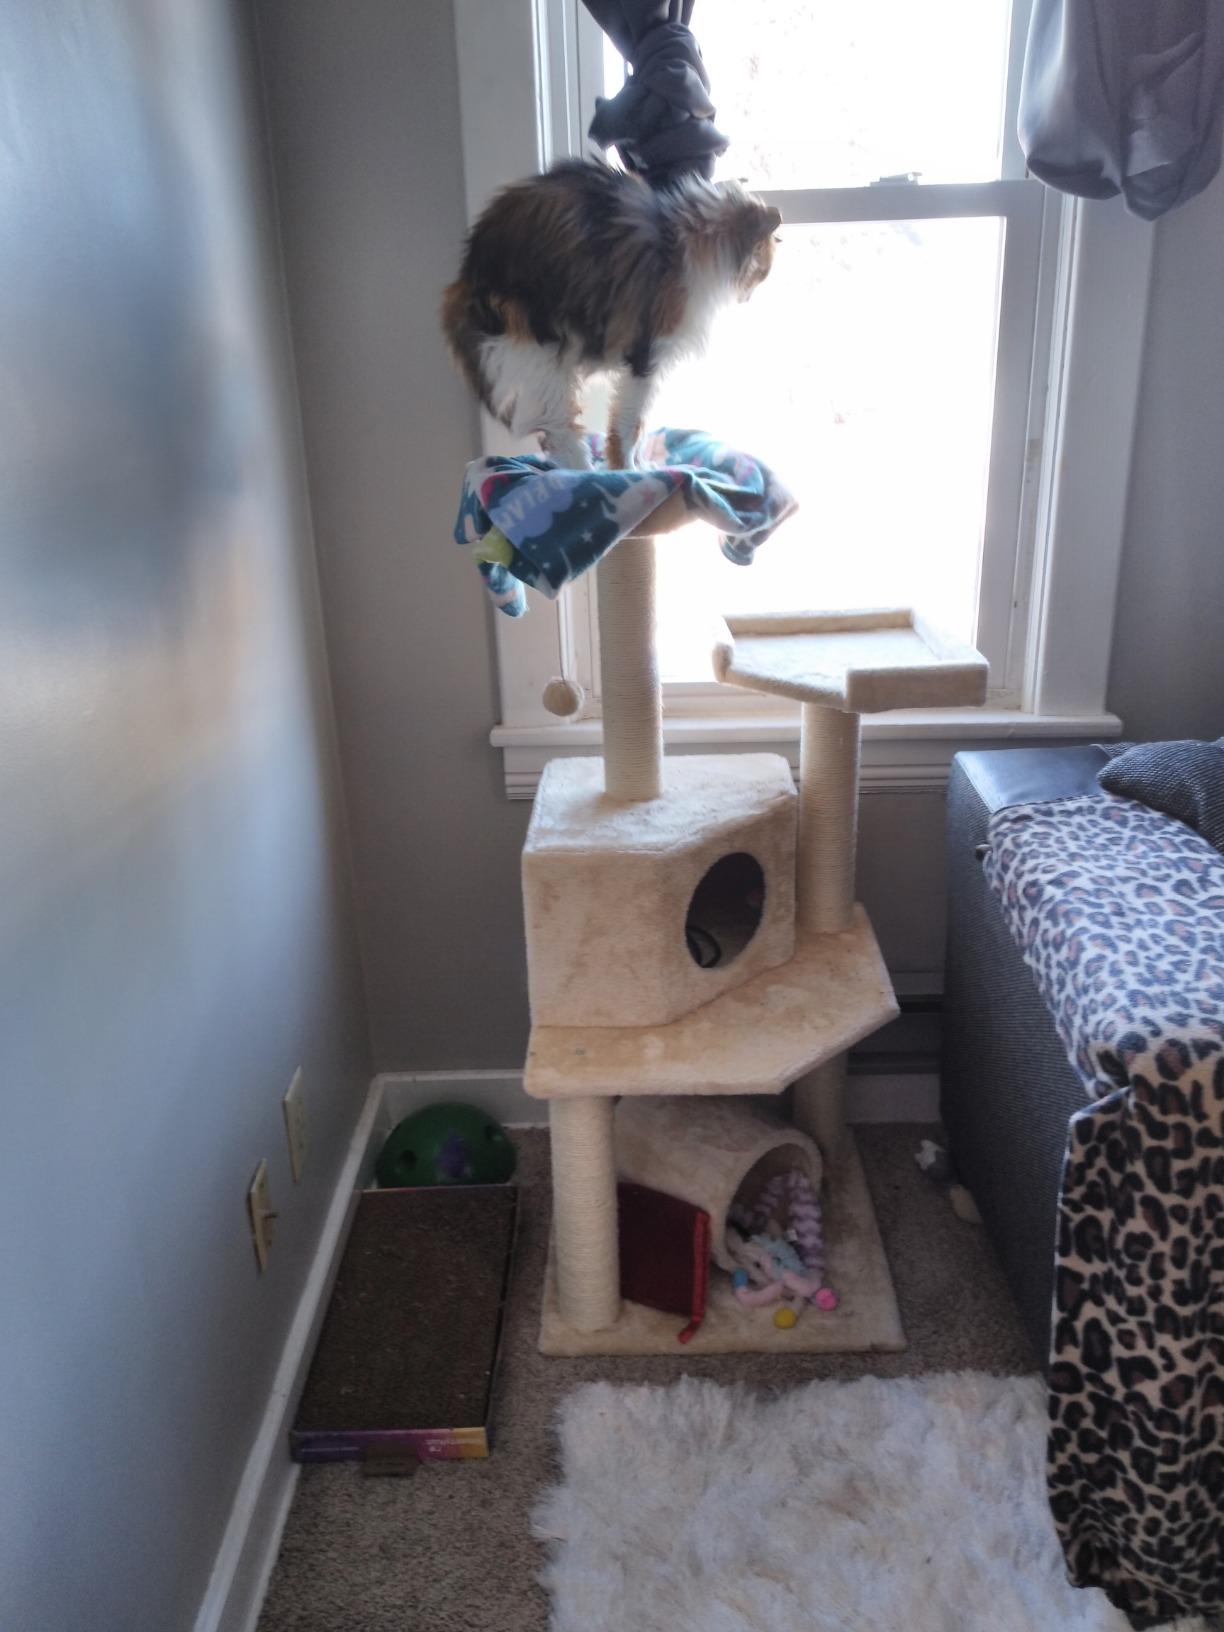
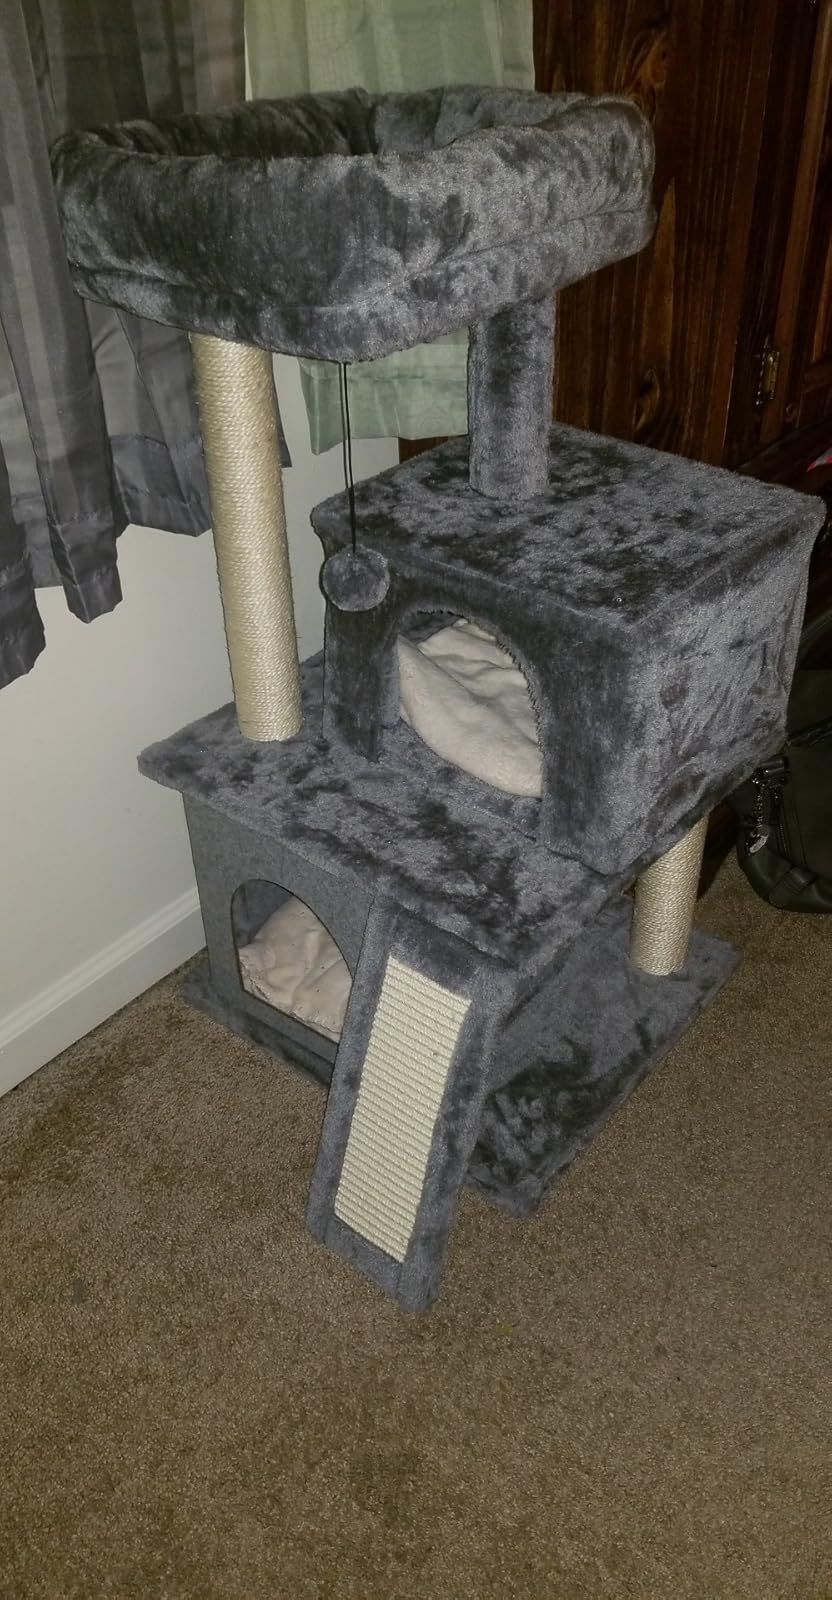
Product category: items_cat tree
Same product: no